Saiyuki Reload: Burial

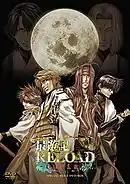
Saiyuki Reload: Burial (OAV) Special DVD-Box

The first volume of the Special Edition was released on April 27, 2007, and the special edition for volume two was released on September 28. The third was supposed to release on December 28, 2007, but due to production reasons, the volume of special edition changed and instead was distributed on March 28, 2008. A special edition of all three volumes was published on February 7, 2008.